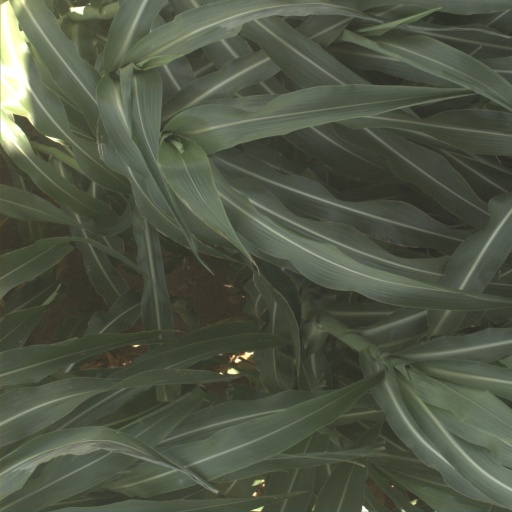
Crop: sorghum